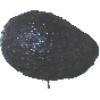
Label: avocado